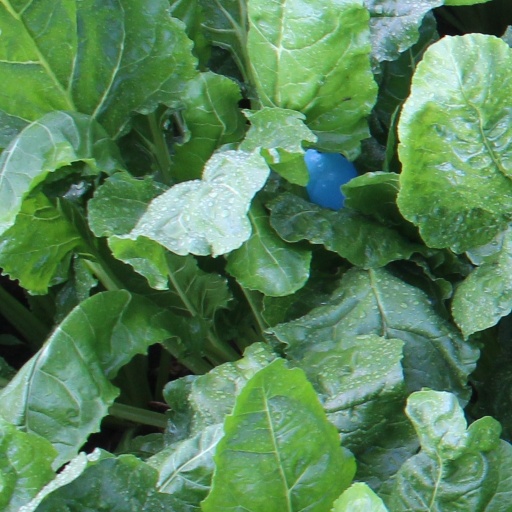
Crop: sugar beet